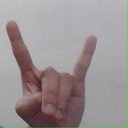
अक्षर: श